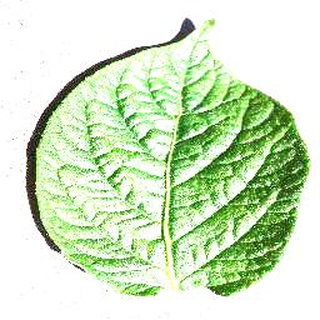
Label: healthy_potato